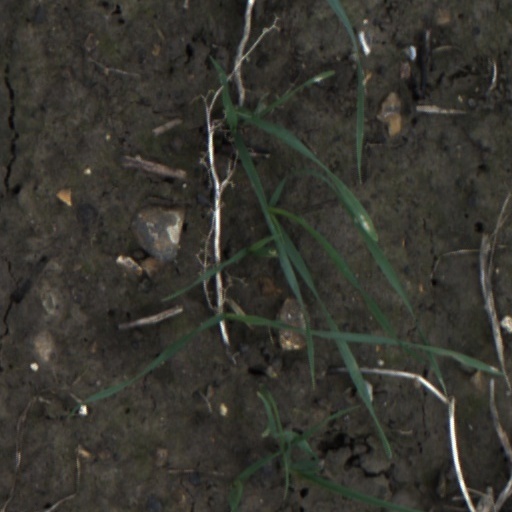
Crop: wheat